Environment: lab
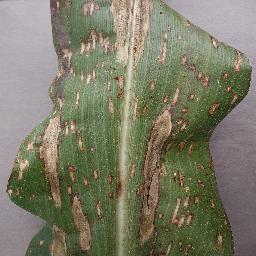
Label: northern_corn_leaf_blight